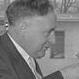
Age: 60